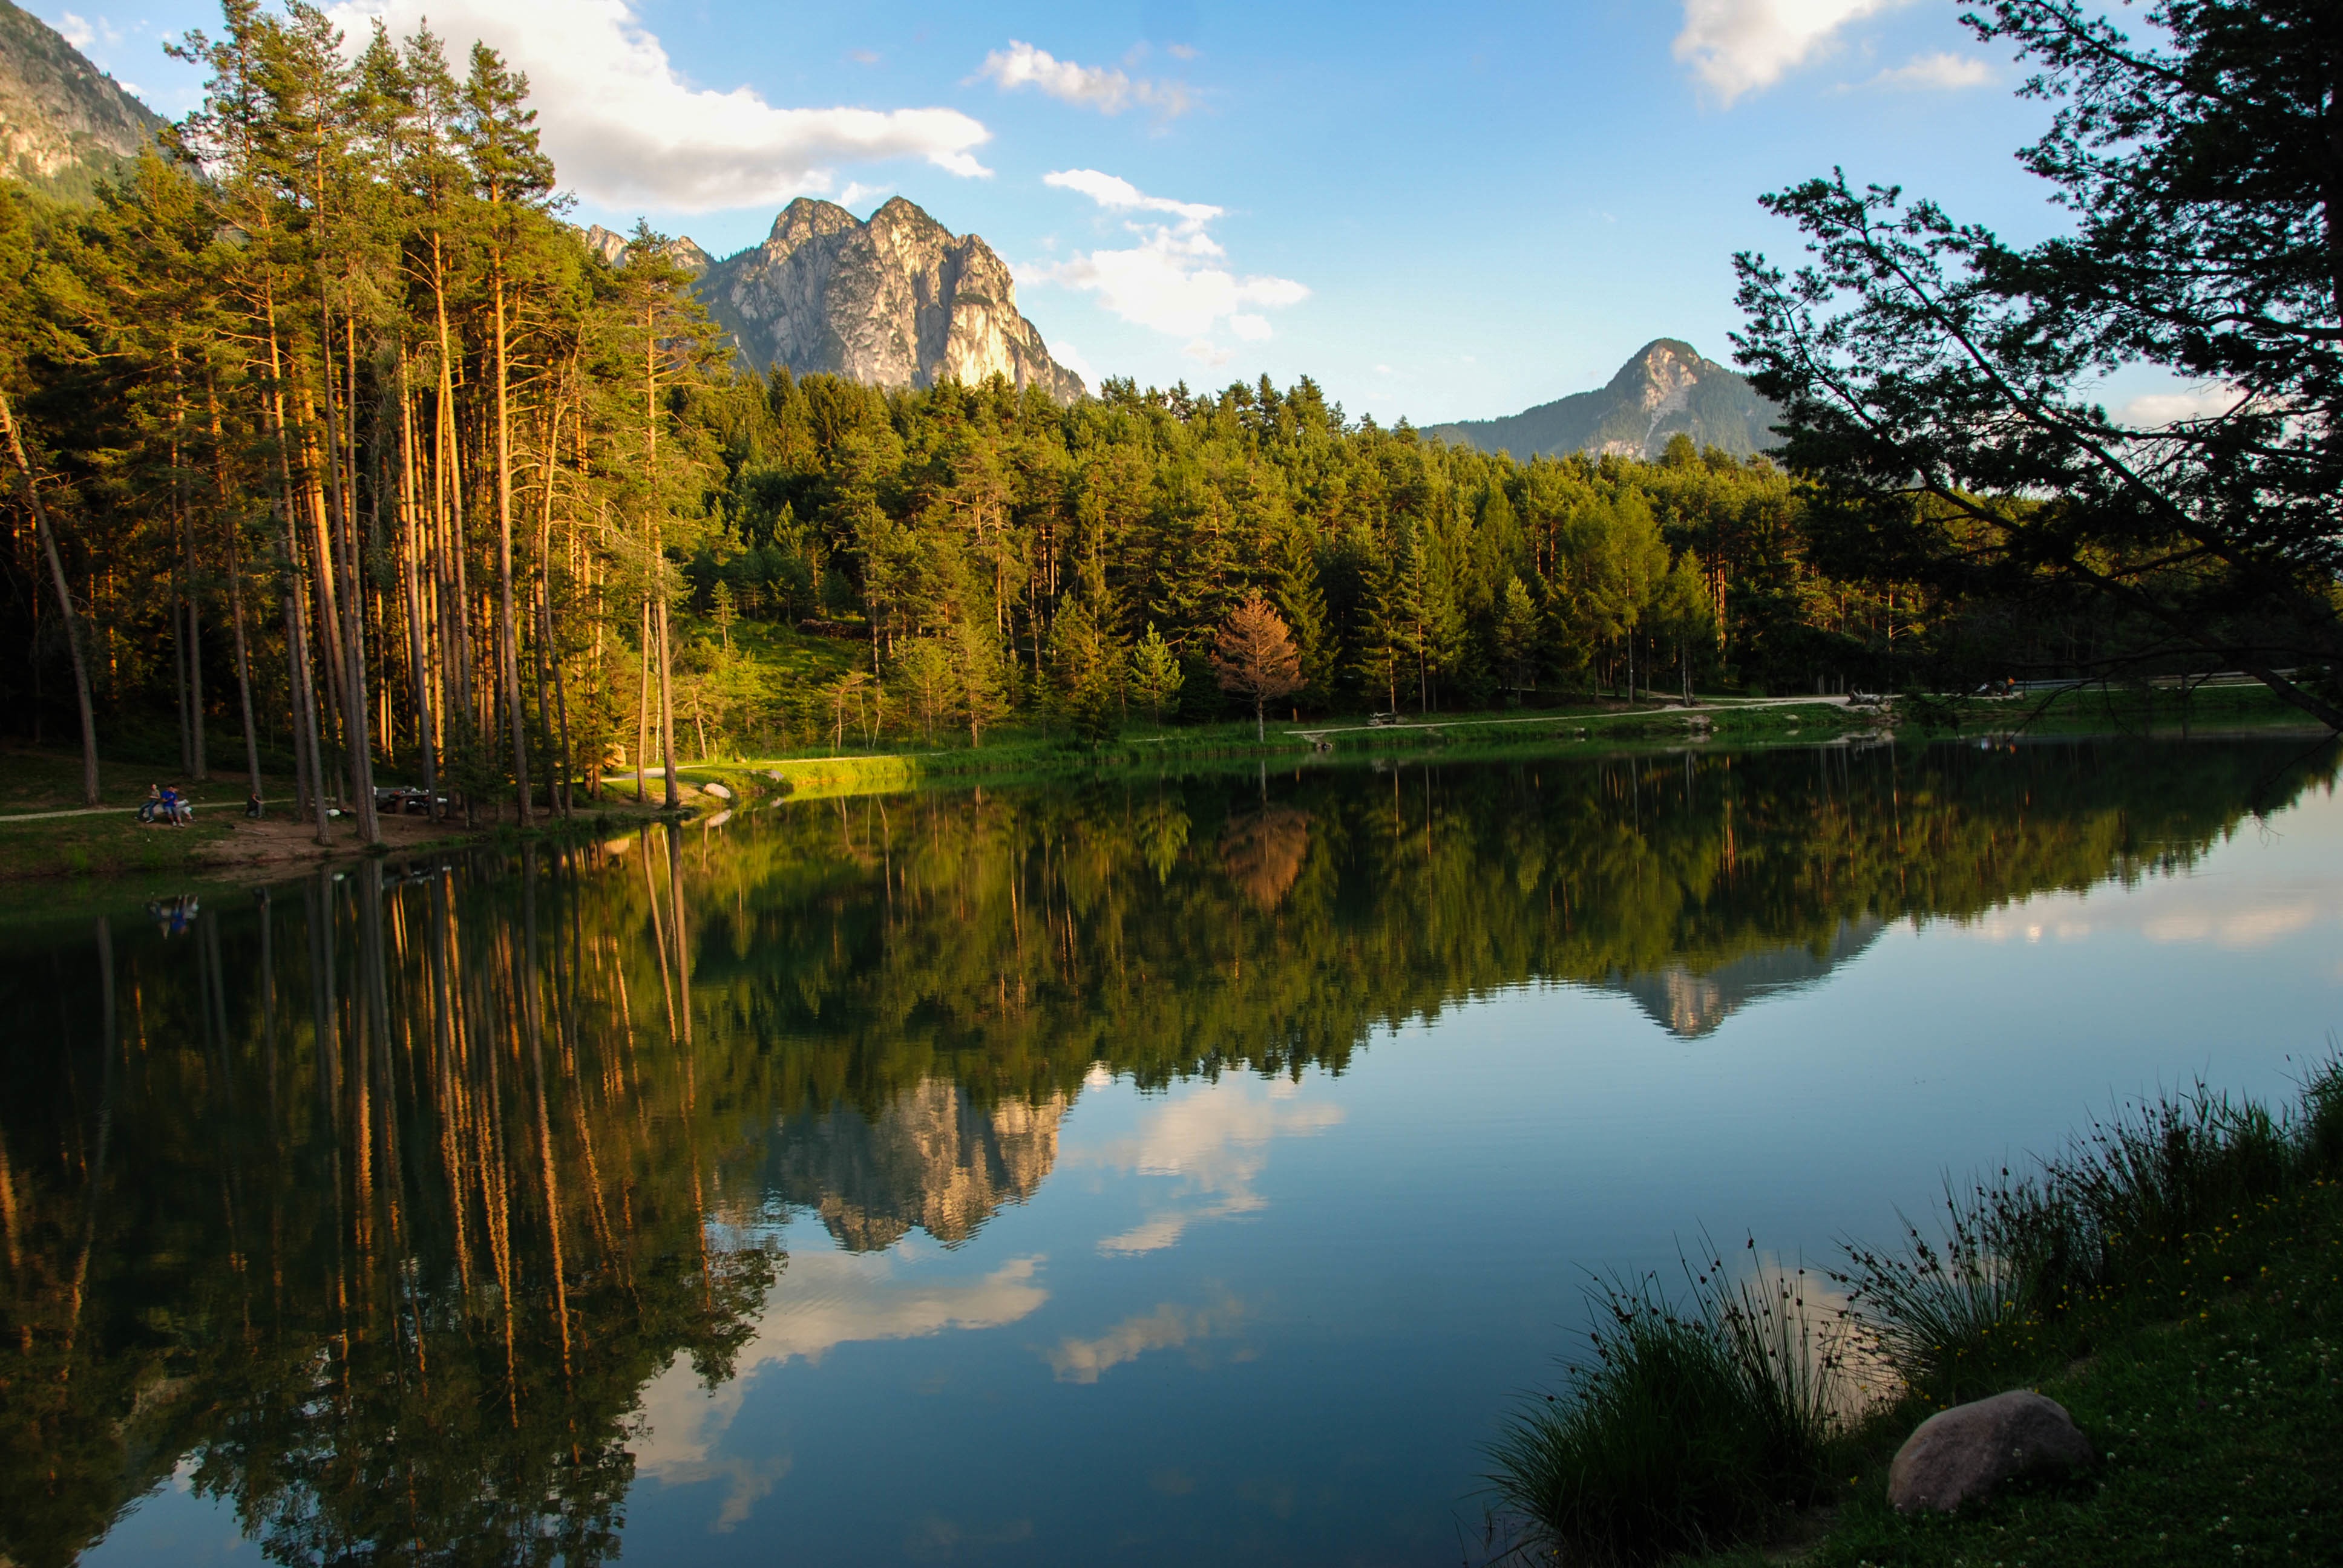
landscape, tree, nature, wilderness, mountain, meadow, leaf, lake, river, pond, reflection, autumn, reservoir, season, body of water, woodland, loch, ecosystem, tarn, woody plant